Eme 15

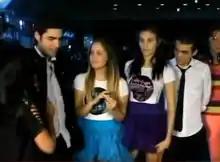
Eme 15 in 2012

Eme 15 (also stylized as "EME XV" and "M-15") was a Mexican-Argentine Latin pop band composed of the six lead actors from the 2012 Nickelodeon Latin America television series "Miss XV". The band was formed for the series in Mexico City by Televisa by producer Pedro Damián in August 2011. Music for the band's album was produced and written by Carlos Lara and former pop-rock singer Lynda Thomas. The band split up following their final concert on January 5, 2014, at the "Mega Feria Imperial de Acapulco" in Acapulco.